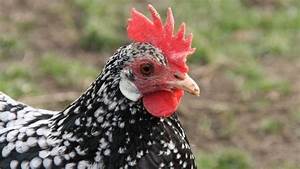
Label: gallina